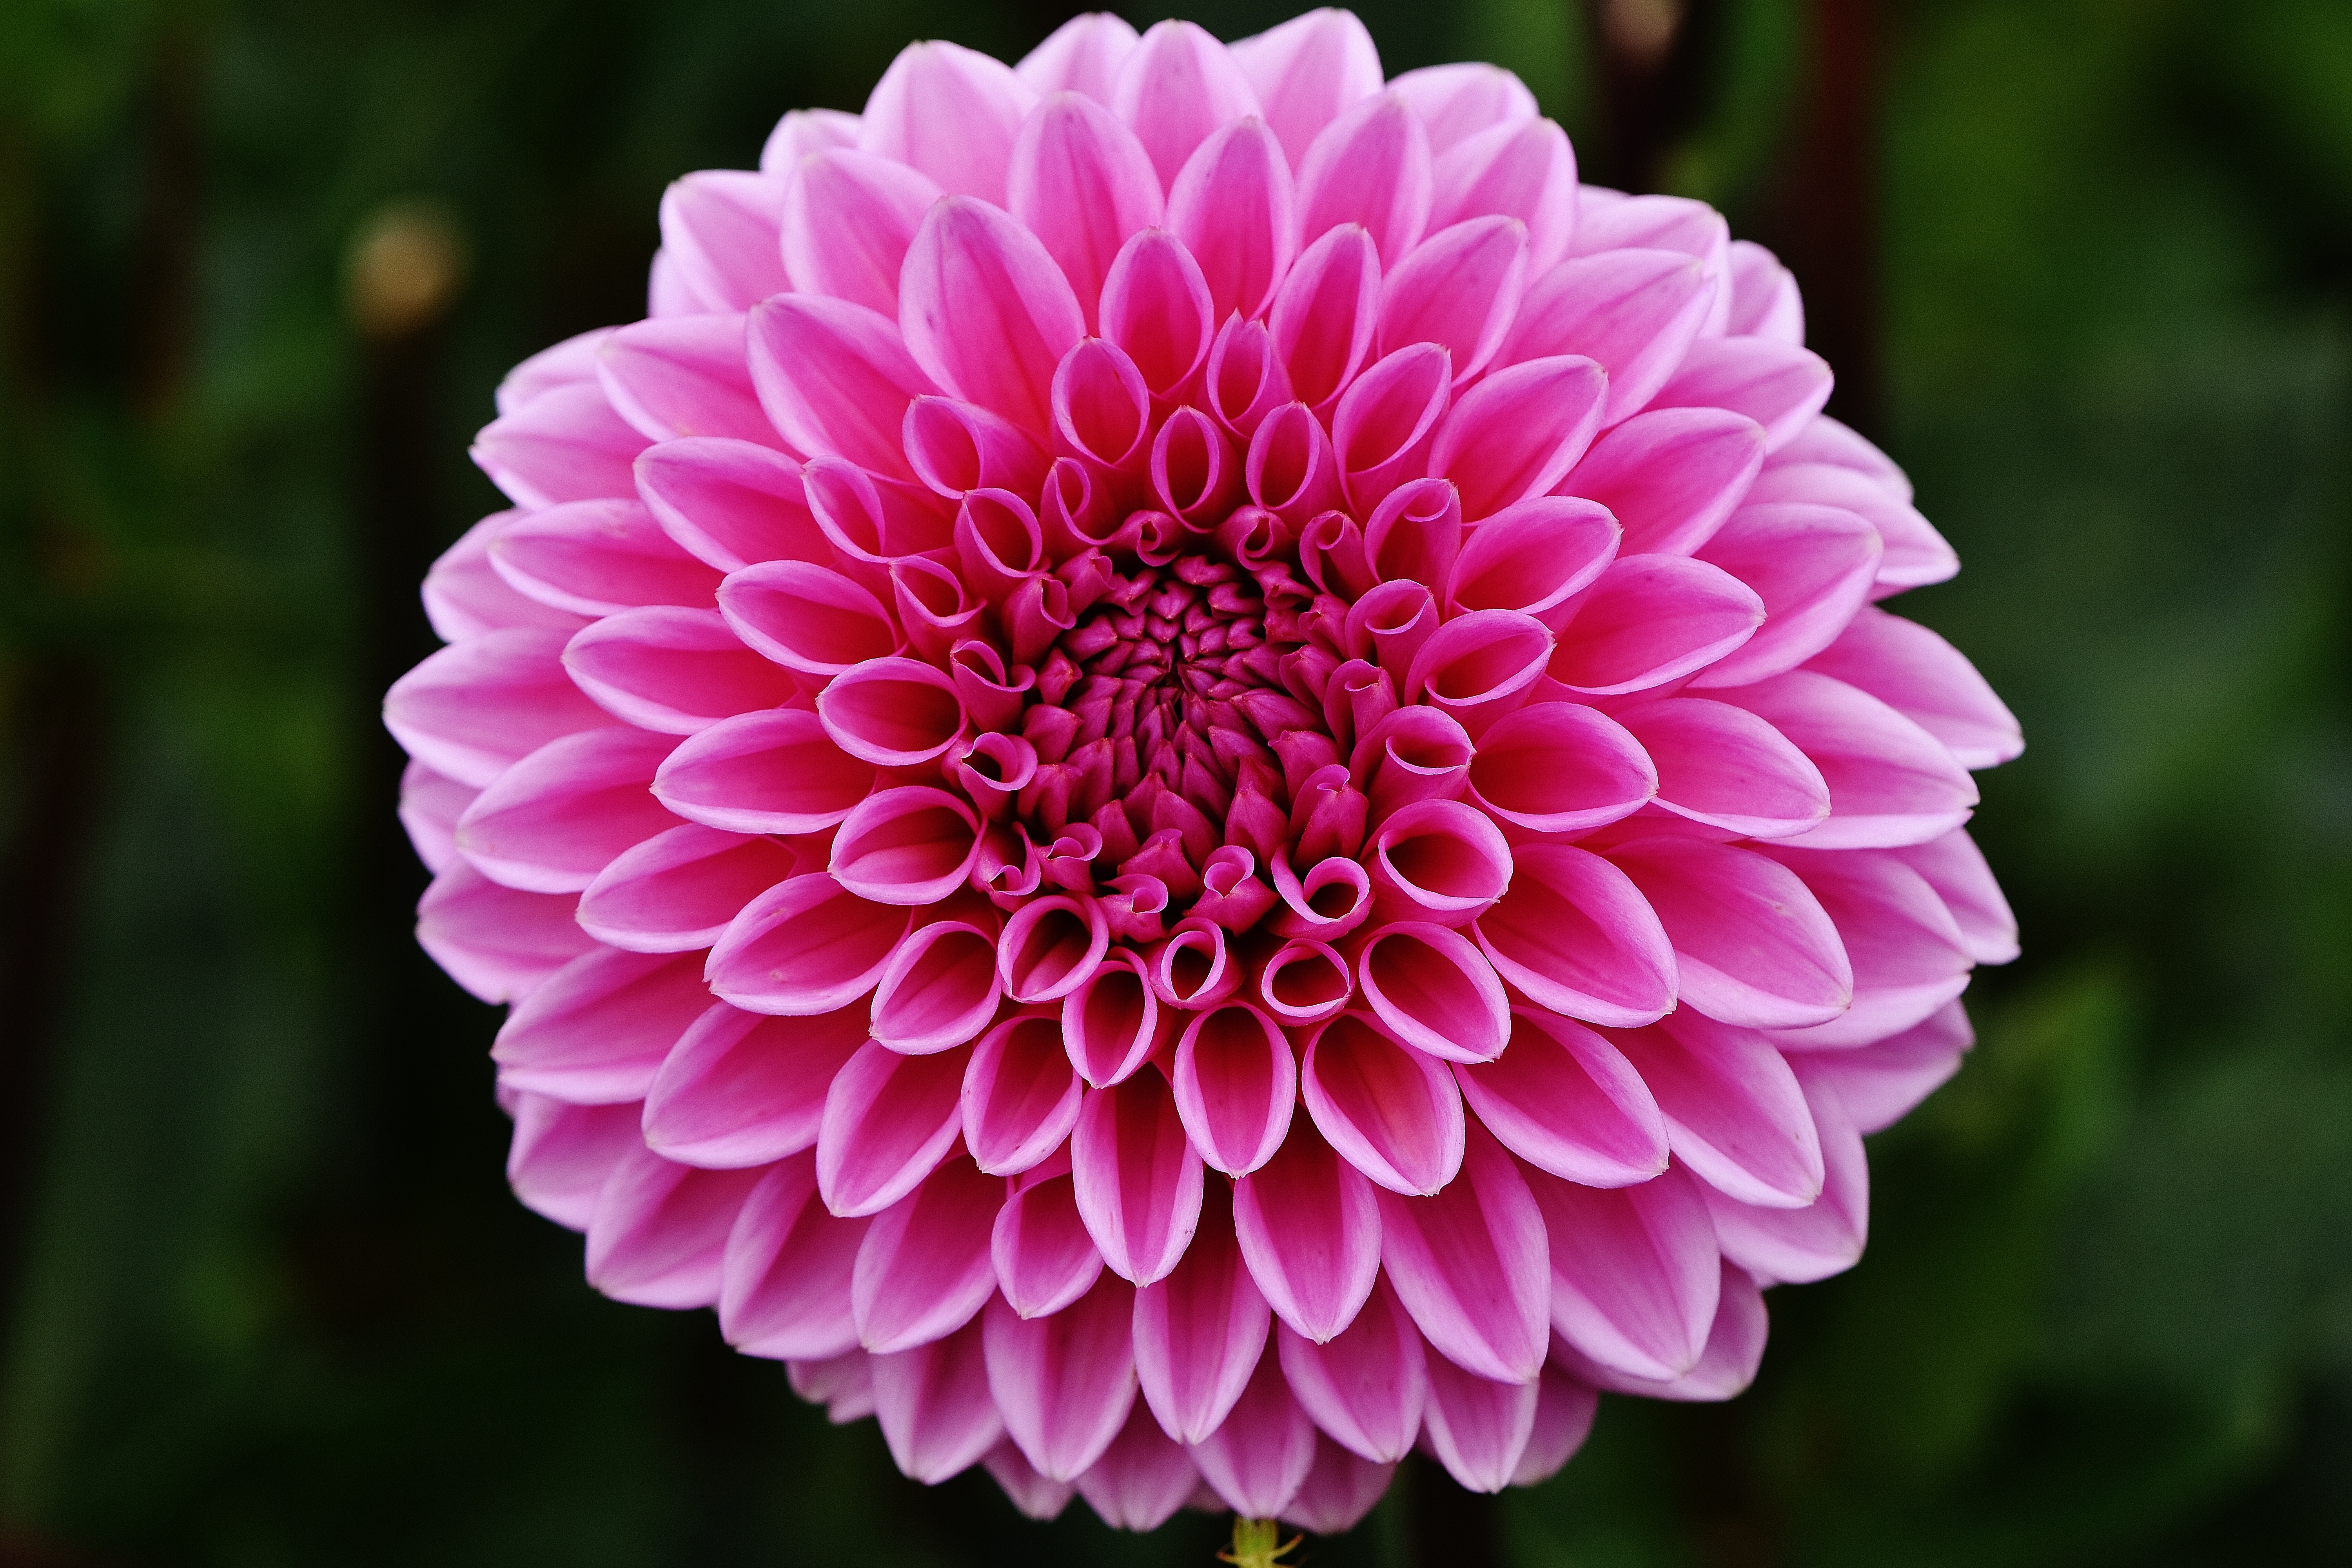
blossom, plant, flower, petal, bloom, autumn, garden, pink, flora, dahlia, asteraceae, gerbera, dahlias, flower garden, dahlia garden, macro photography, flowering plant, ornamental flower, daisy family, dalia, city car, asterales, annual plant, plant stem, land plant